Improved sanitation

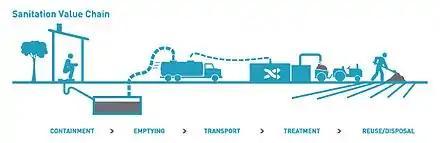
"Sanitation value chain" which starts with toilets

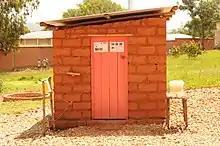
Improved sanitation example: pit latrine with a slab covering the drop hole and handwashing station in Burundi

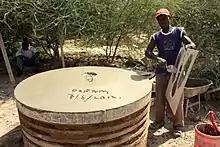
A mason building latrines to slabs which can be used for toilets to achieve improved sanitation in Dadaab, Kenya

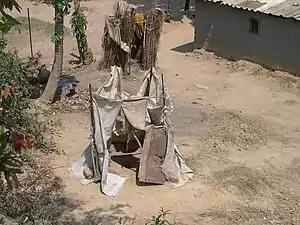
Unimproved sanitation example: pit latrine without slab in Lusaka, Zambia

In 2017, the JMP defined a new term: "basic sanitation service". This is defined as the use of improved sanitation facilities that are not shared with other households. A lower level of service is now called "limited sanitation service" which refers to the use of improved sanitation facilities that are shared between two or more households. A higher level of service is called "safely managed sanitation". This is basic sanitation service where excreta is safely disposed of in situ or transported and treated offsite.